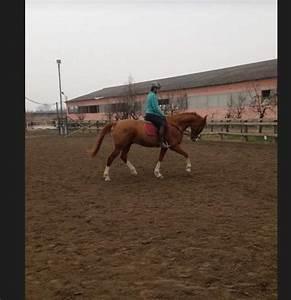
horse